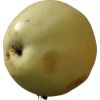
Label: Apple hit 1